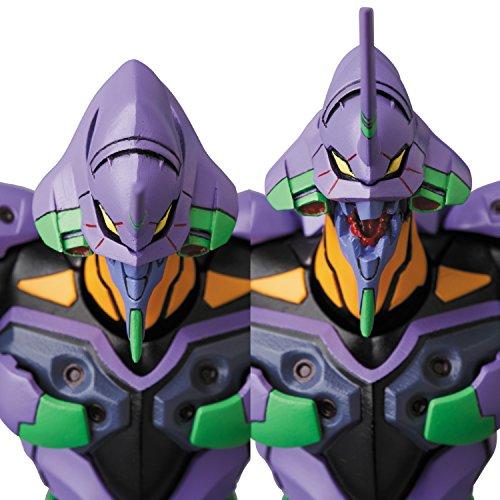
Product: Medicom Neon Genesis Evangelion: Eva Evangelion Unit 01 Shogo-Ki Maf Ex Action Figure
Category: Toys & Games | Toy Figures & Playsets | Action Figures
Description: From the classic anime.
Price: $102.53
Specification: ProductDimensions:2.5x1x7.5inches|ItemWeight:12ounces|ShippingWeight:12ounces(Viewshippingratesandpolicies)|DomesticShipping:ItemcanbeshippedwithinU.S.|InternationalShipping:ThisitemcanbeshippedtoselectcountriesoutsideoftheU.S.LearnMore|ASIN:B07DVN4NCC|Itemmodelnumber:MAY189149|Manufacturerrecommendedage:15yearsandup